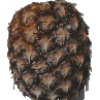
Label: pineapple